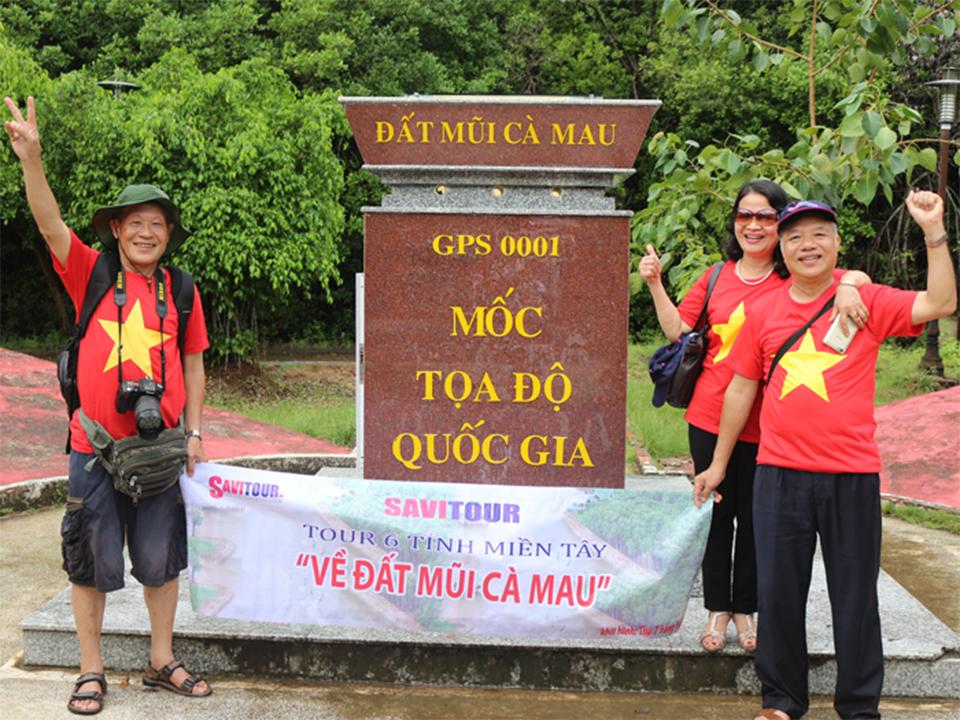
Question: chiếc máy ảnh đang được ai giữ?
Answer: chiếc máy ảnh được người đàn ông đội mũ tai bèo giữ